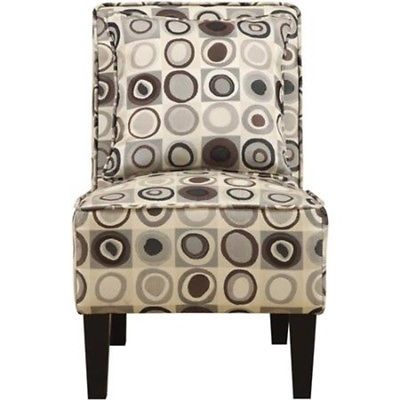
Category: chair